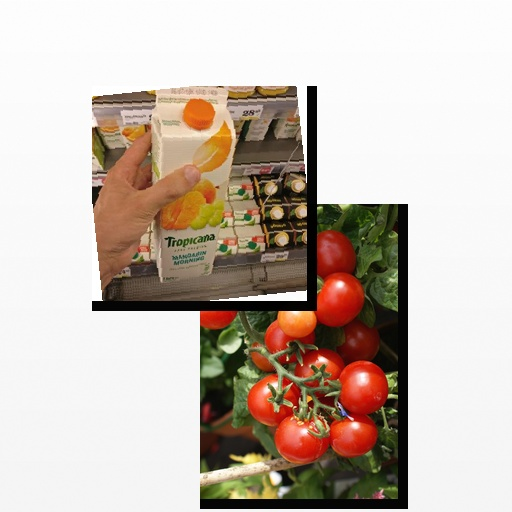
Food items: tomato, mandarin_juice